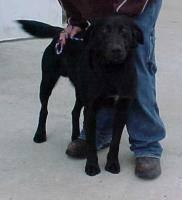
dog